Volvo Concept Coupe

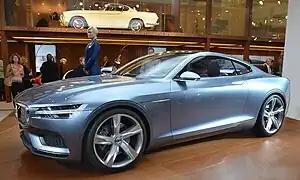
Volvo Concept Coupe in Frankfurt 2013,with a Volvo P1800 in the background

The Volvo Concept Coupe is a concept car that was first revealed at the 2013 Frankfurt Motor Show. The concept car was based on Volvo's new platform Scalable Product Architecture (SPA), designed to provide the technical foundation for future Volvo models.